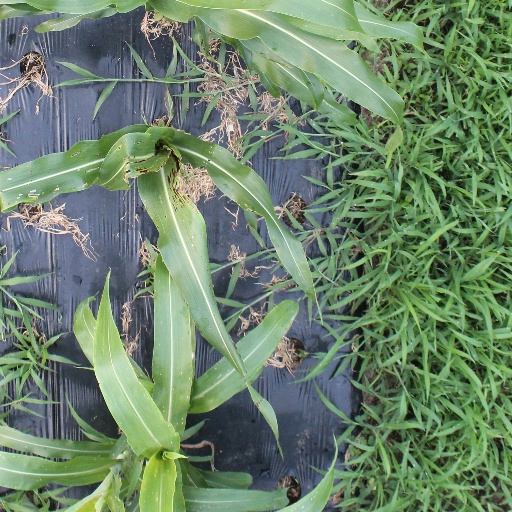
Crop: sorghum